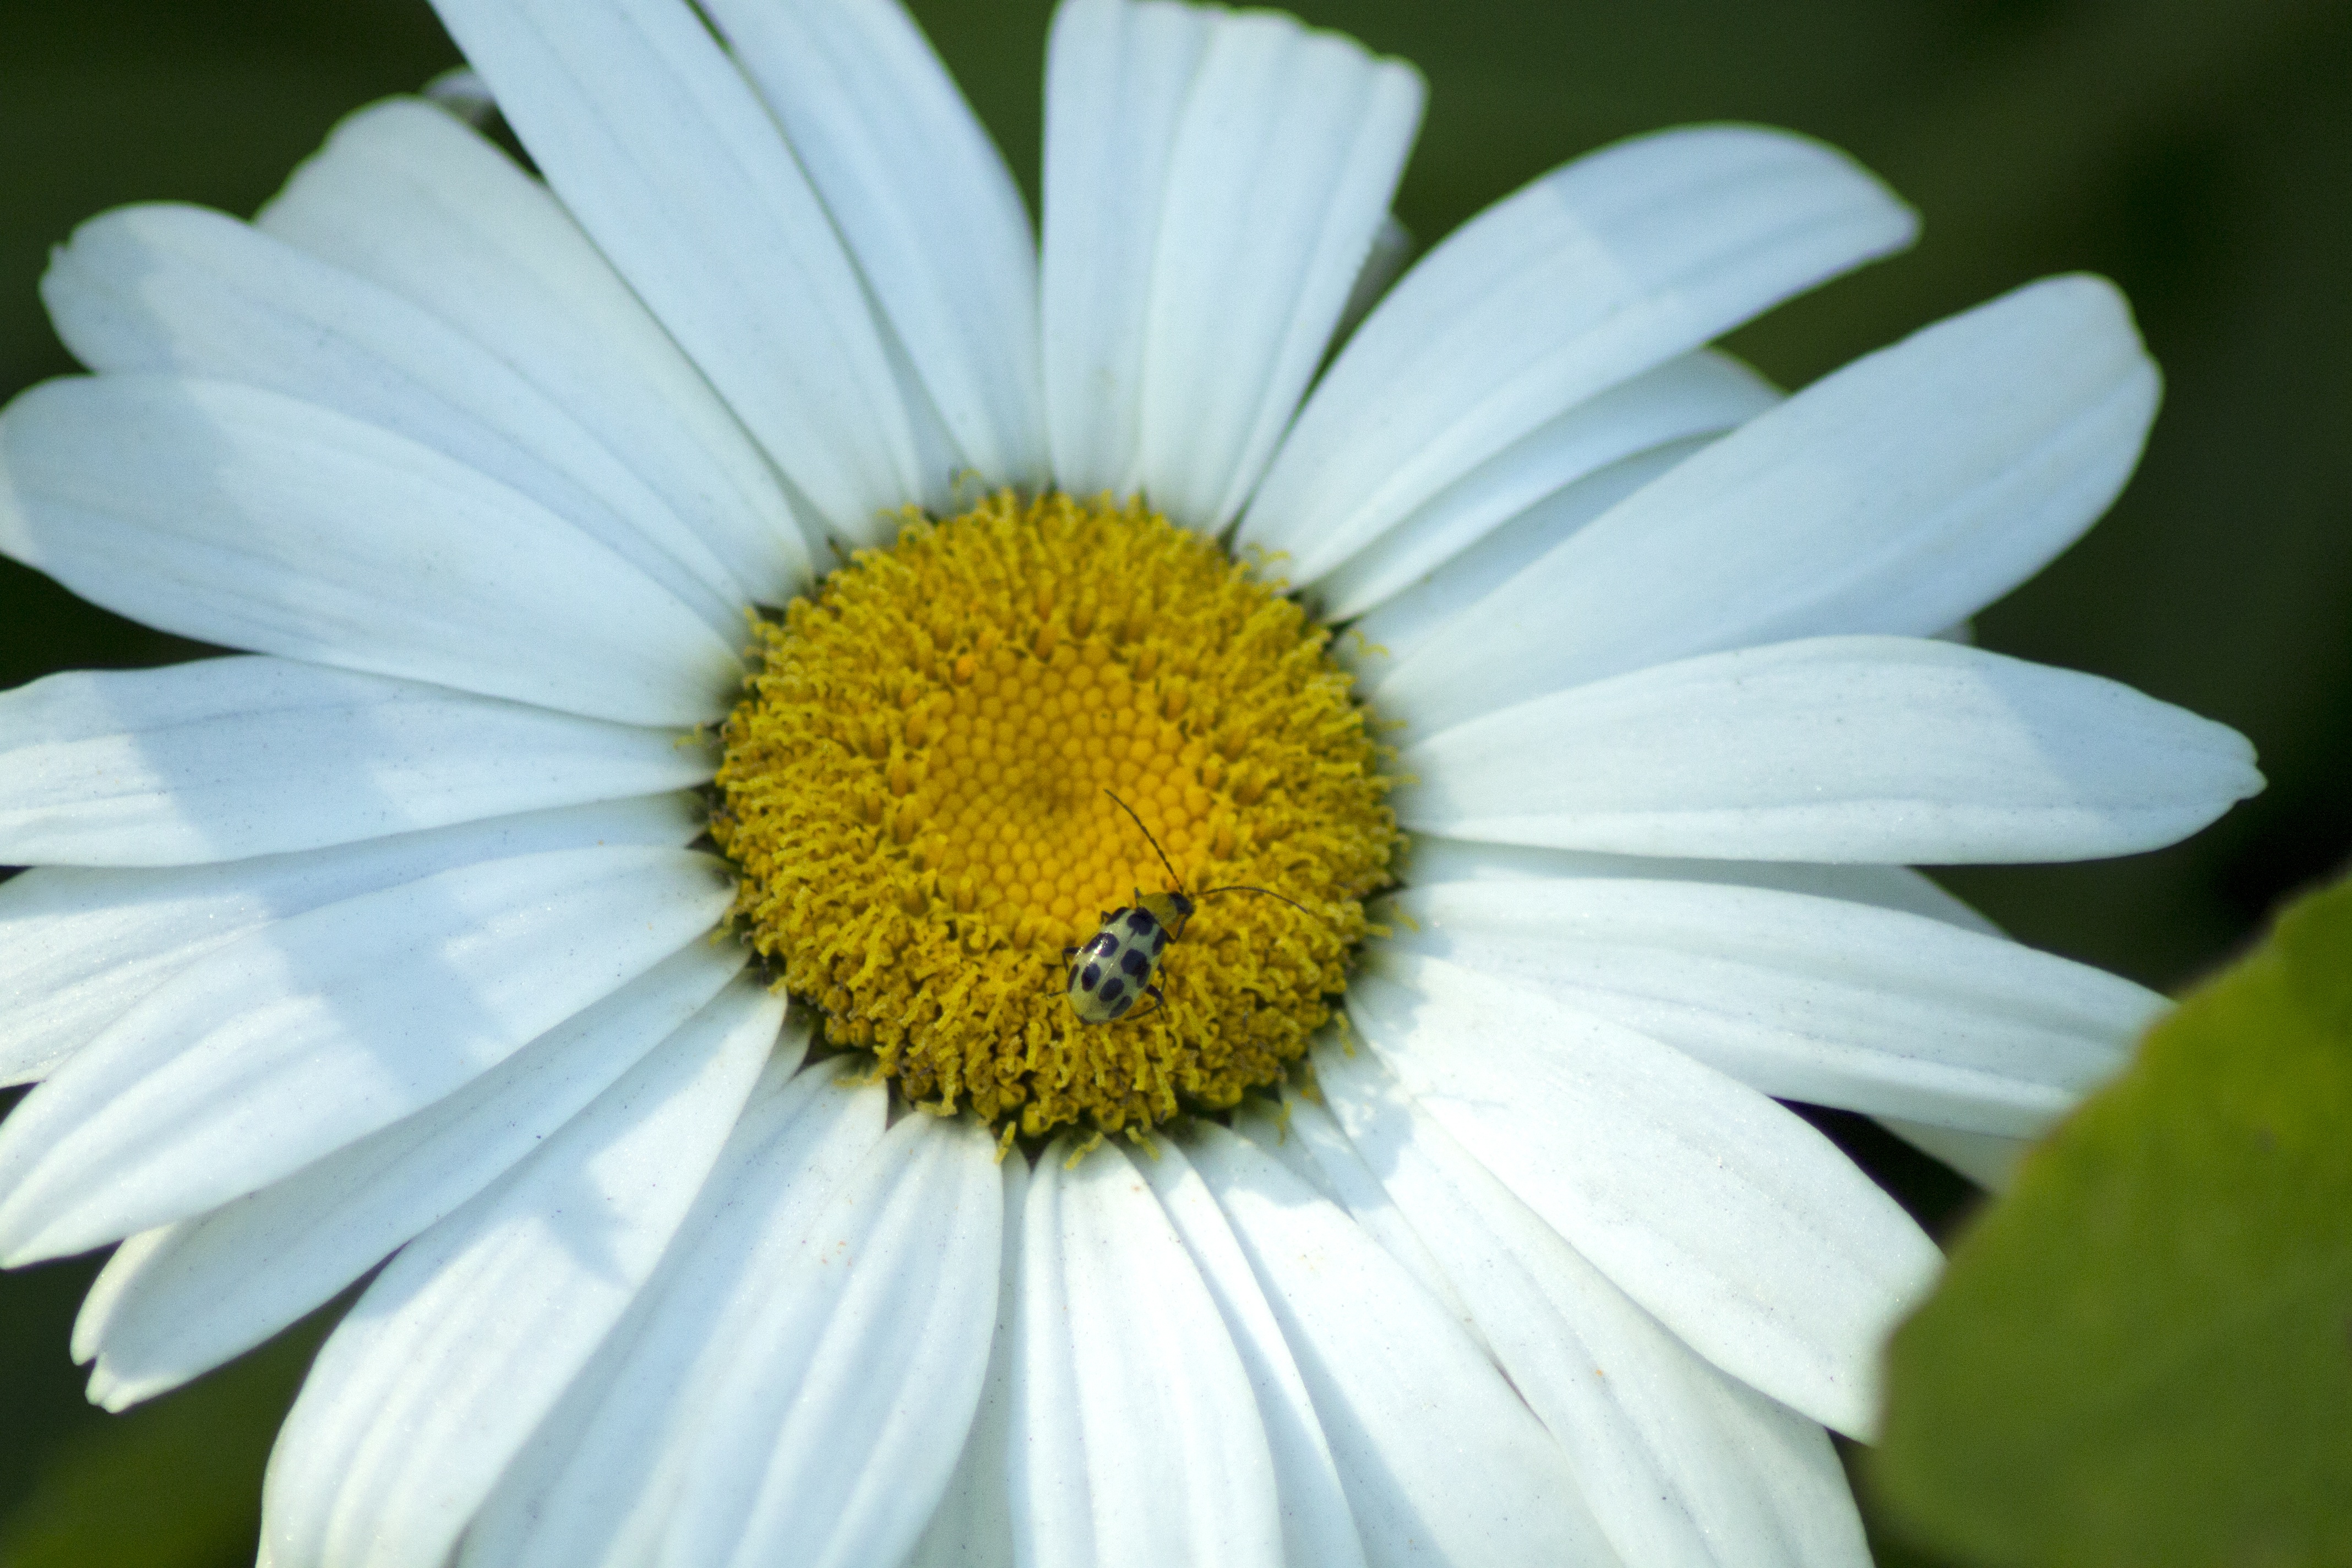
nature, blossom, plant, white, photography, flower, petal, daisy, green, insect, bug, botany, yellow, flora, wildflower, close up, macro photography, flowering plant, daisy family, oxeye daisy, plant stem, land plant, marguerite daisy